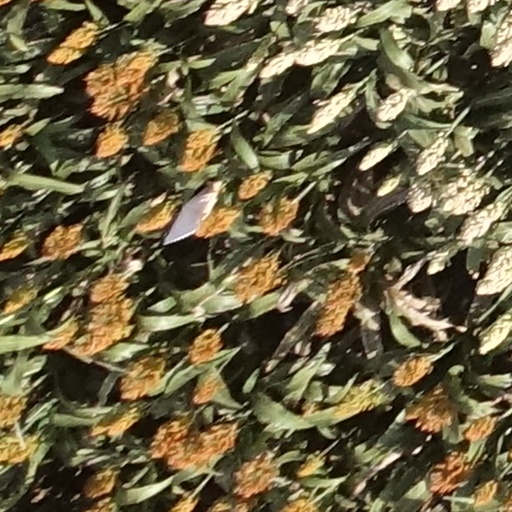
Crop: sorghum